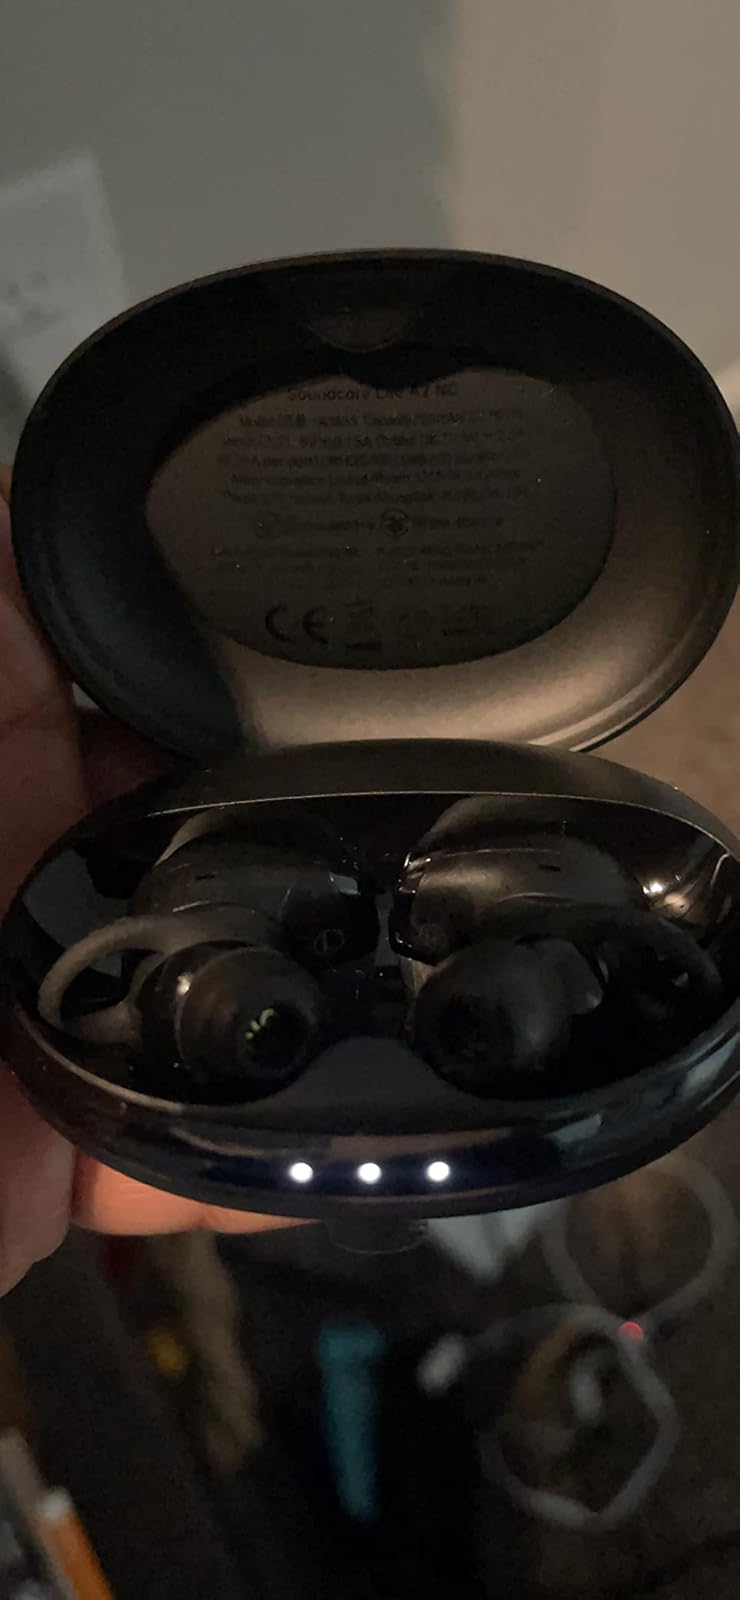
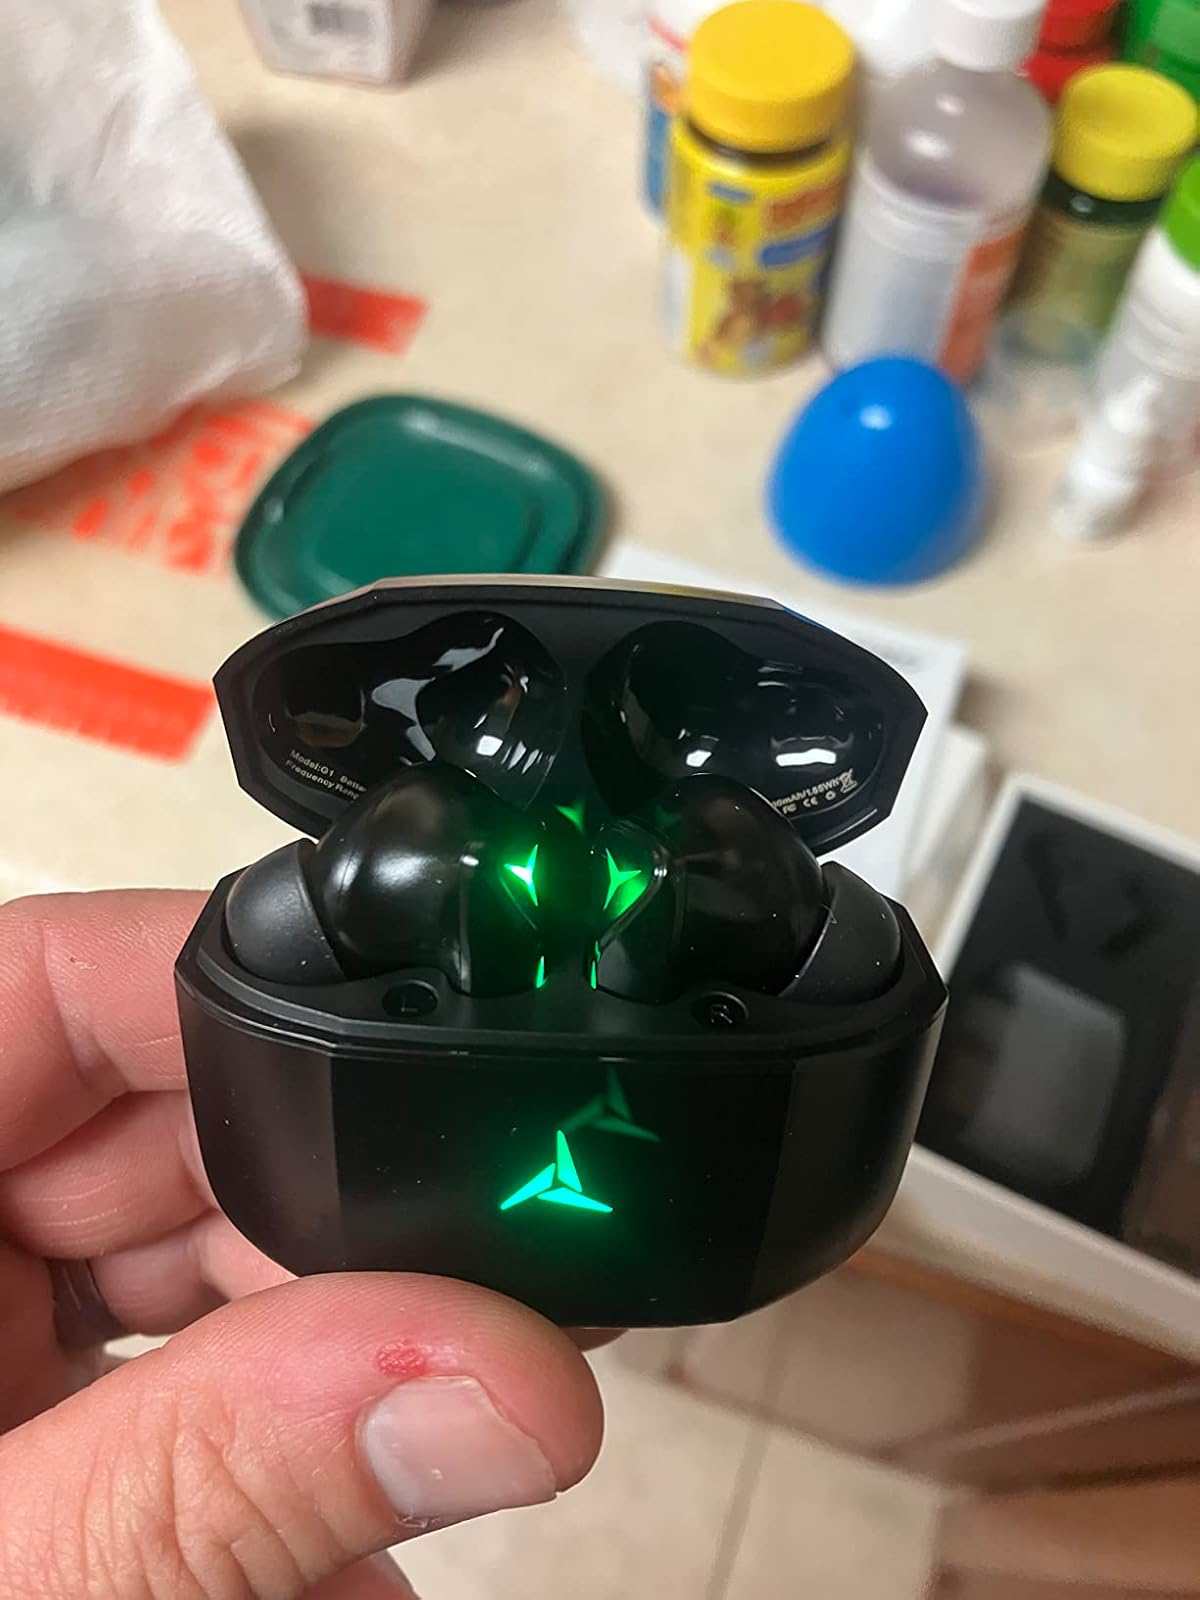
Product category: earbuds
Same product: no